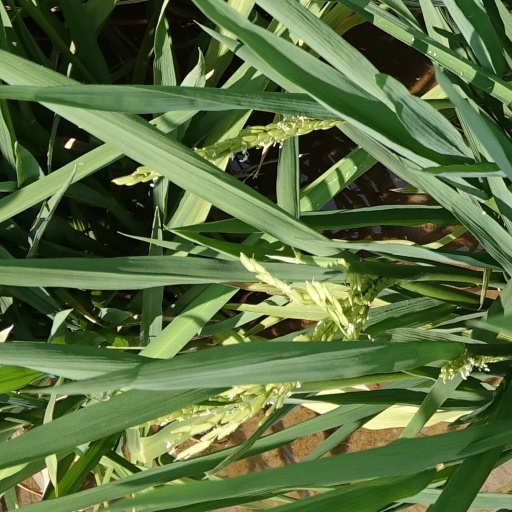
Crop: rice